Reentry Breakup Recorder

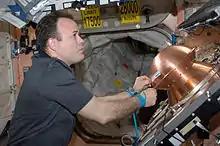
Ron Garan, ISS Expedition 28 flight engineer, prepares the Reentry Breakup Recorder (REBR) for installation in the Automated Transfer Vehicle-2 (ATV-2) in 2011.

A Reentry Breakup Recorder (REBR) is a device that is designed to be placed aboard a spacecraft to record pertinent data when the spacecraft (intentionally) breaks up as it re-enters Earth's atmosphere.